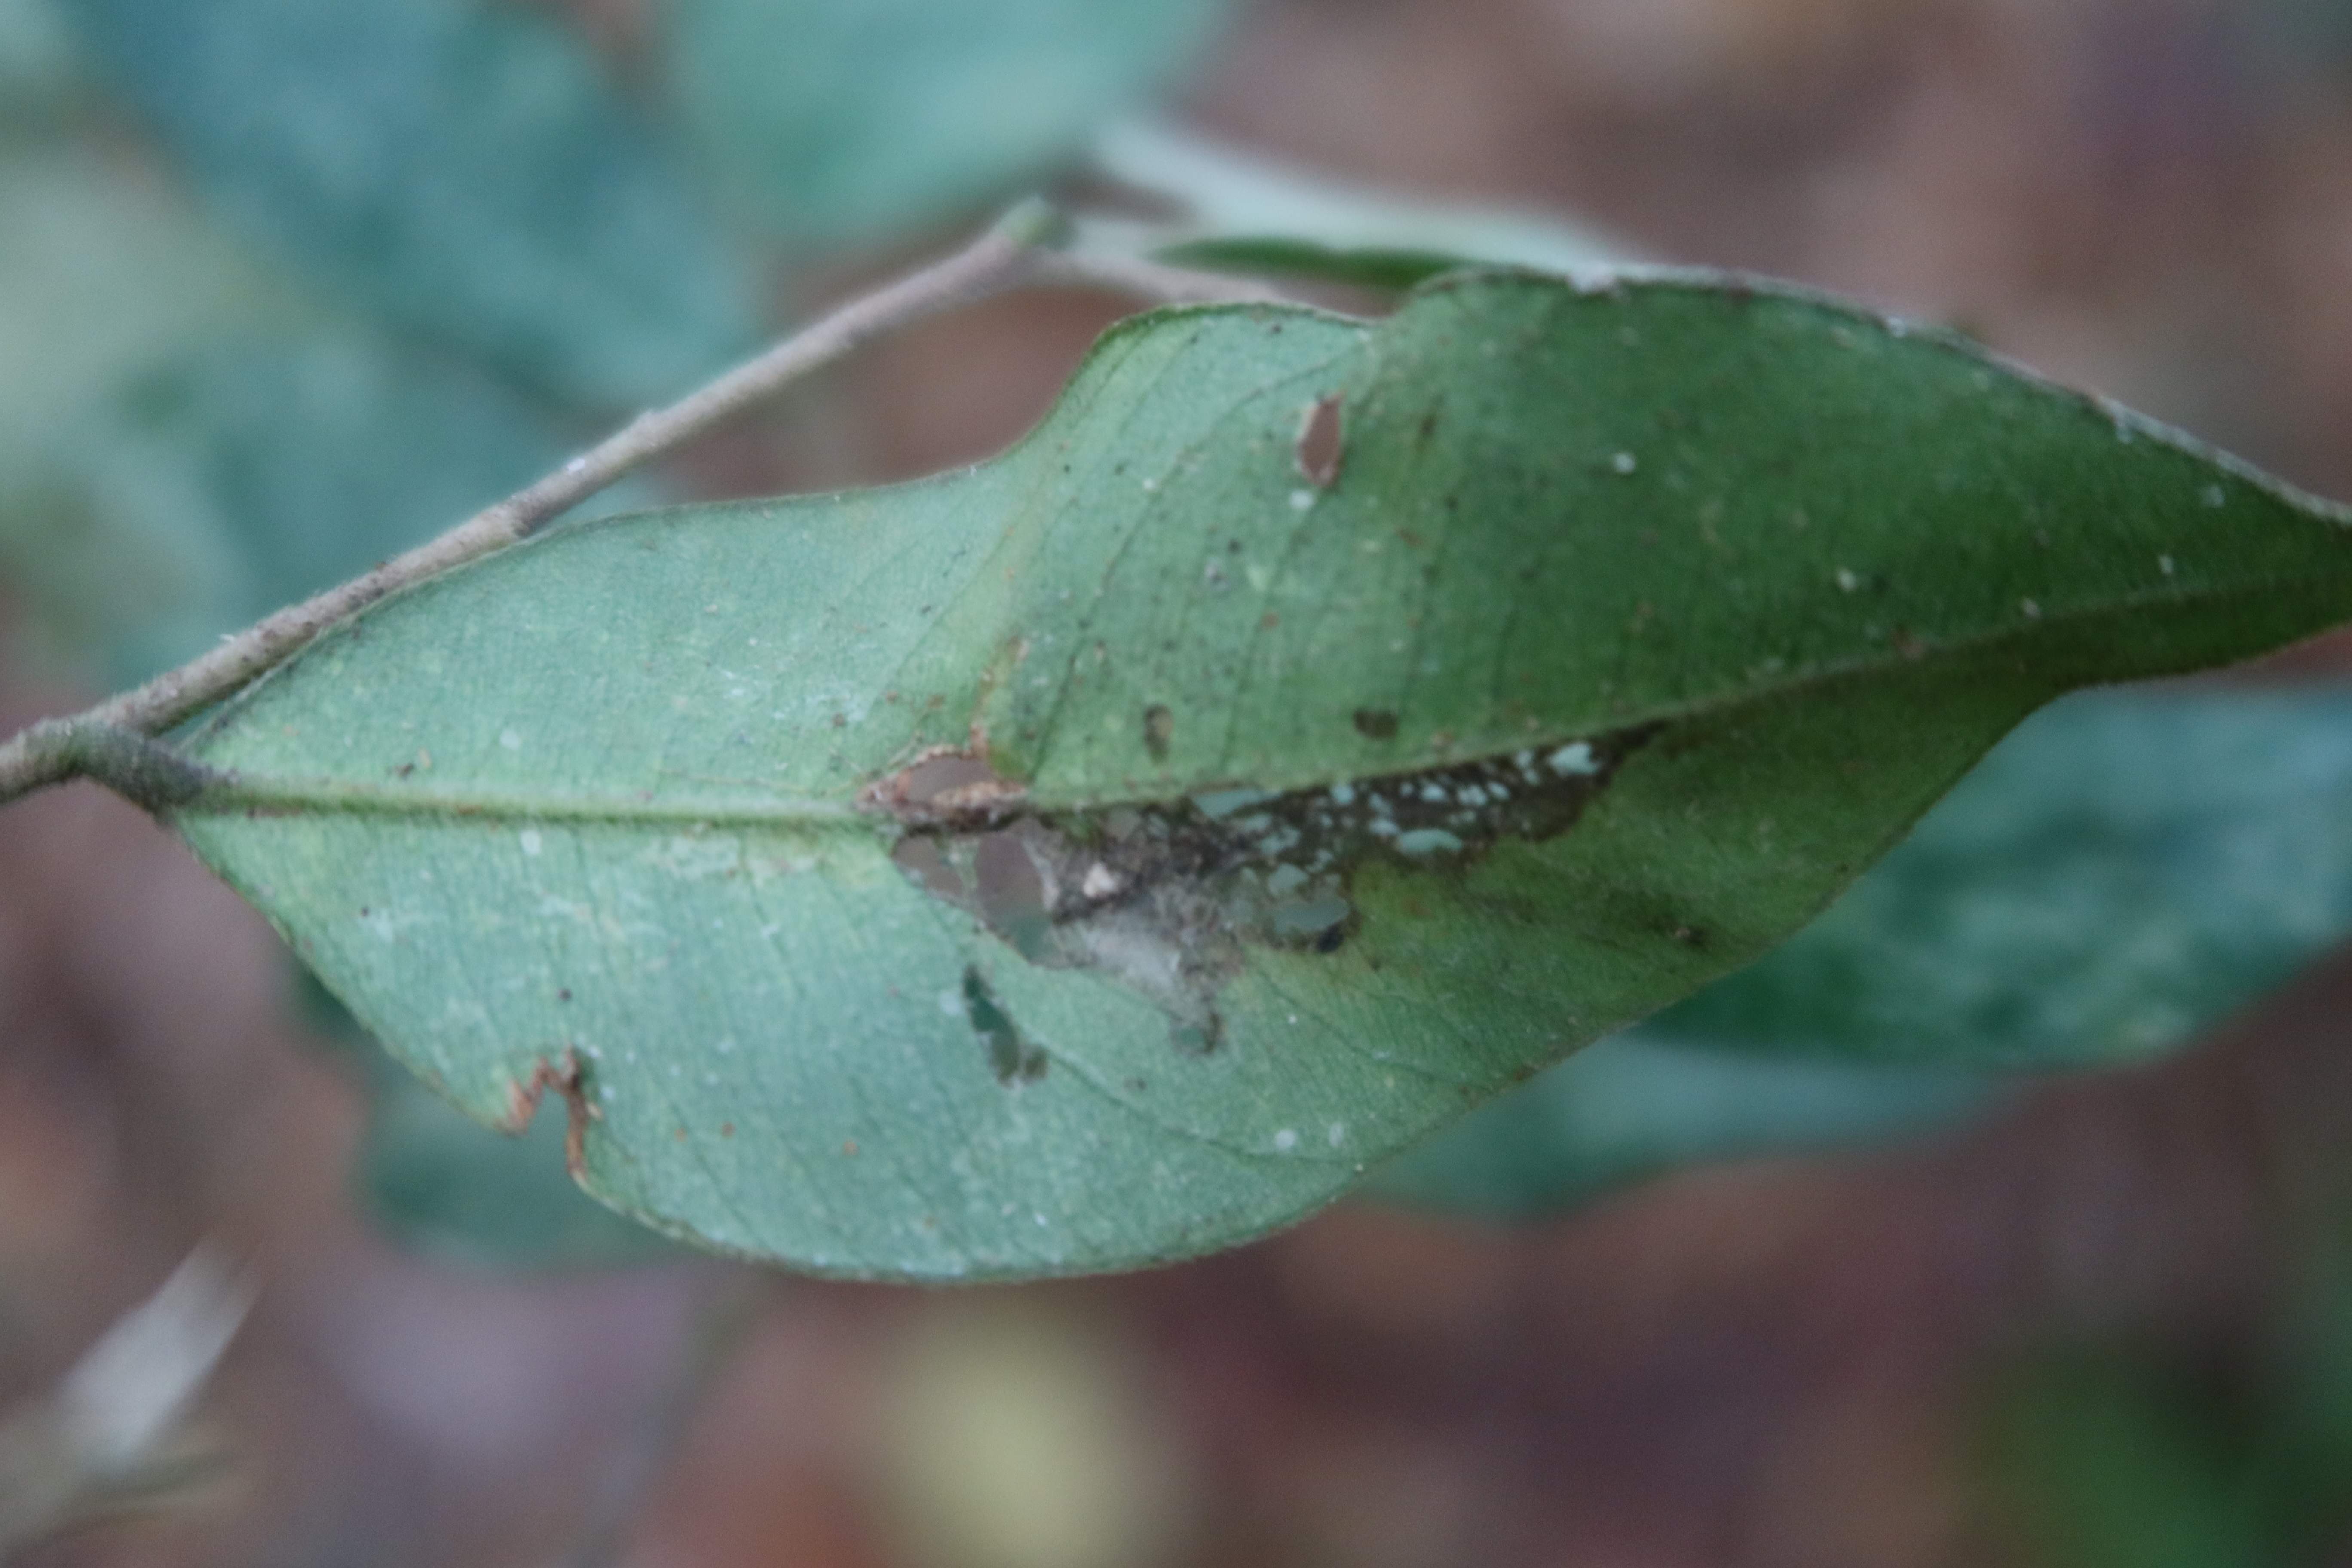
Label: Anthracnose